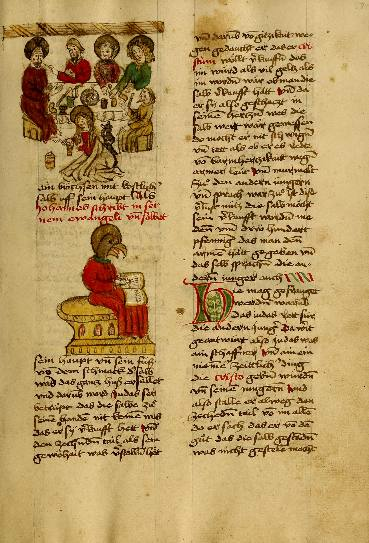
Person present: No